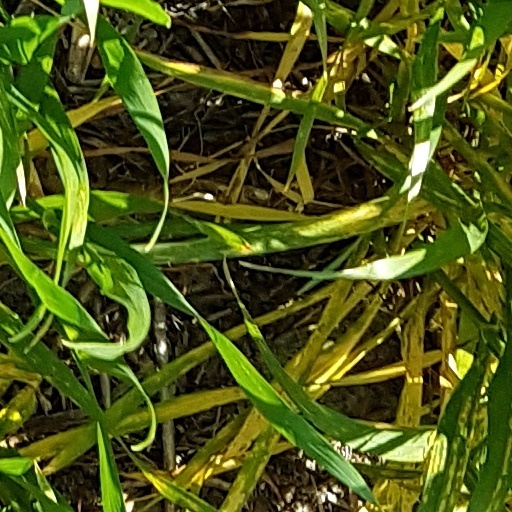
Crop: wheat